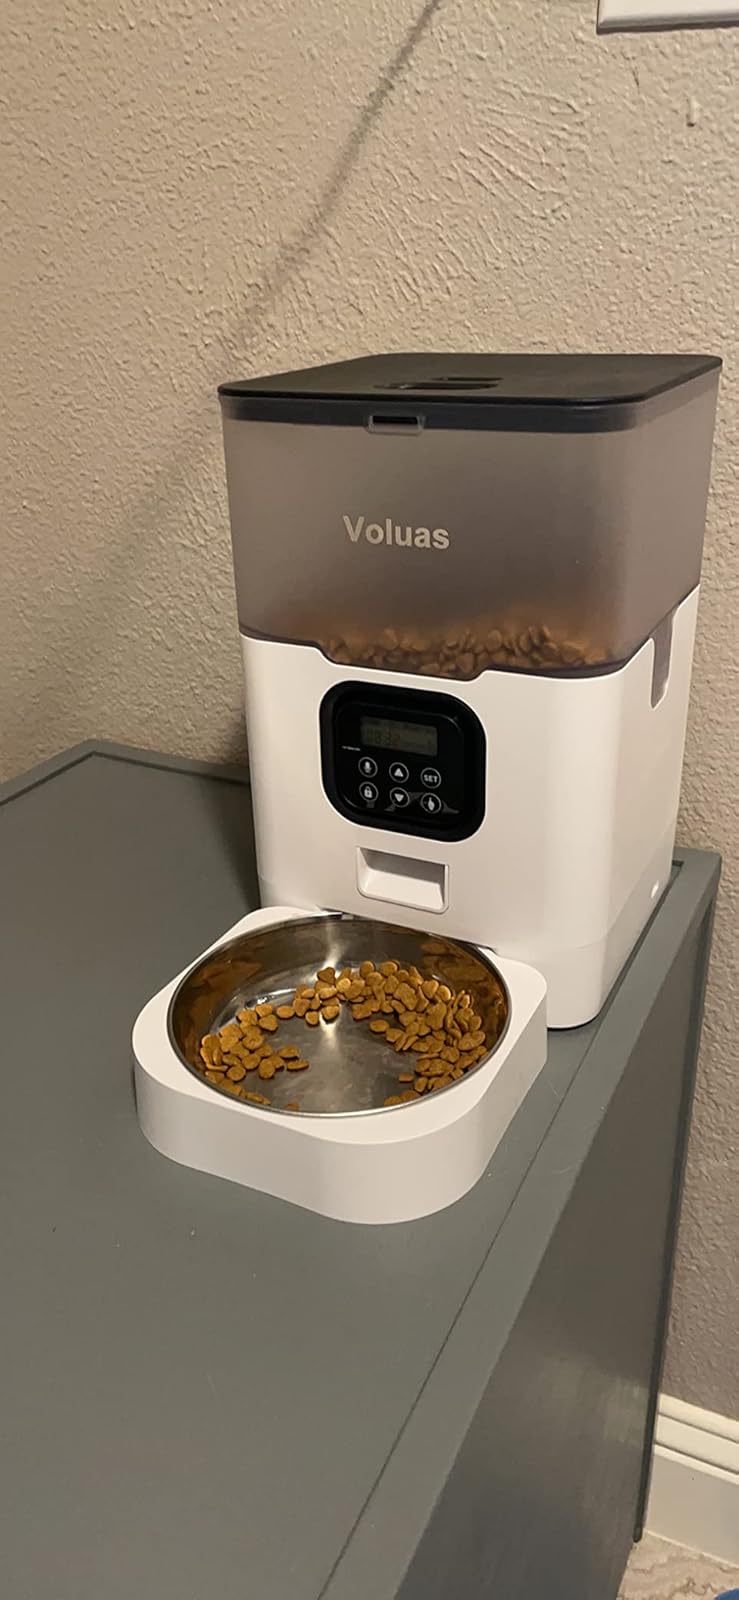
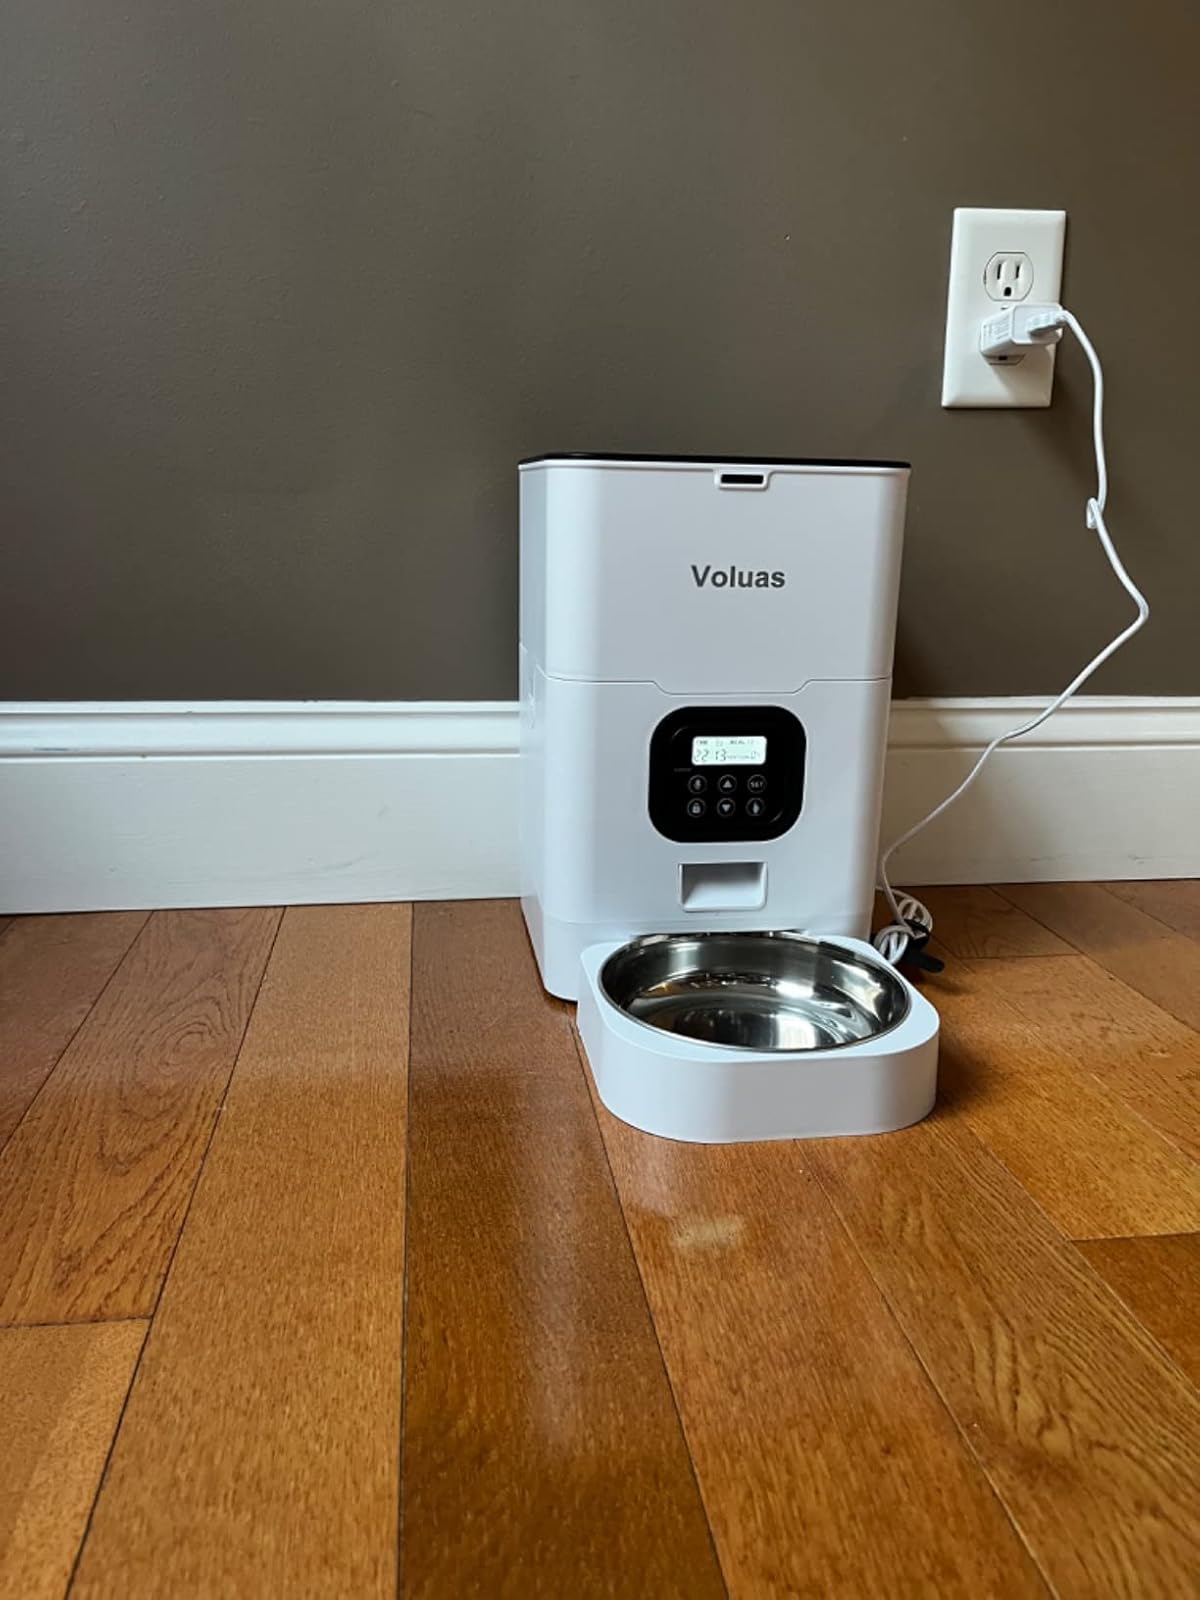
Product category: items_feeder
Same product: no